Les Maîtres du temps

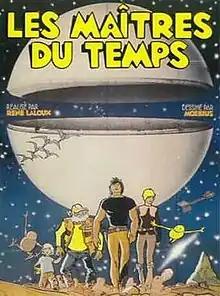

Les Maîtres du temps ( "The Masters of Time", "Time Masters"; "Herrscher der Zeit" in German; "Az idő urai" in Hungarian) is a 1982 independent animated science fiction film directed by René Laloux and designed by Mœbius. It is based on the 1958 science fiction novel "L'Orphelin de Perdide" ("The Orphan of Perdide") by Stefan Wul.